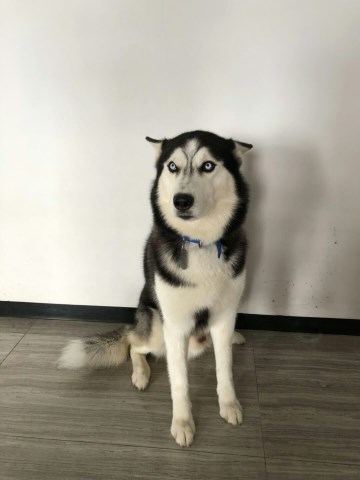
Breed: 1160-n000003-Siberian_husky